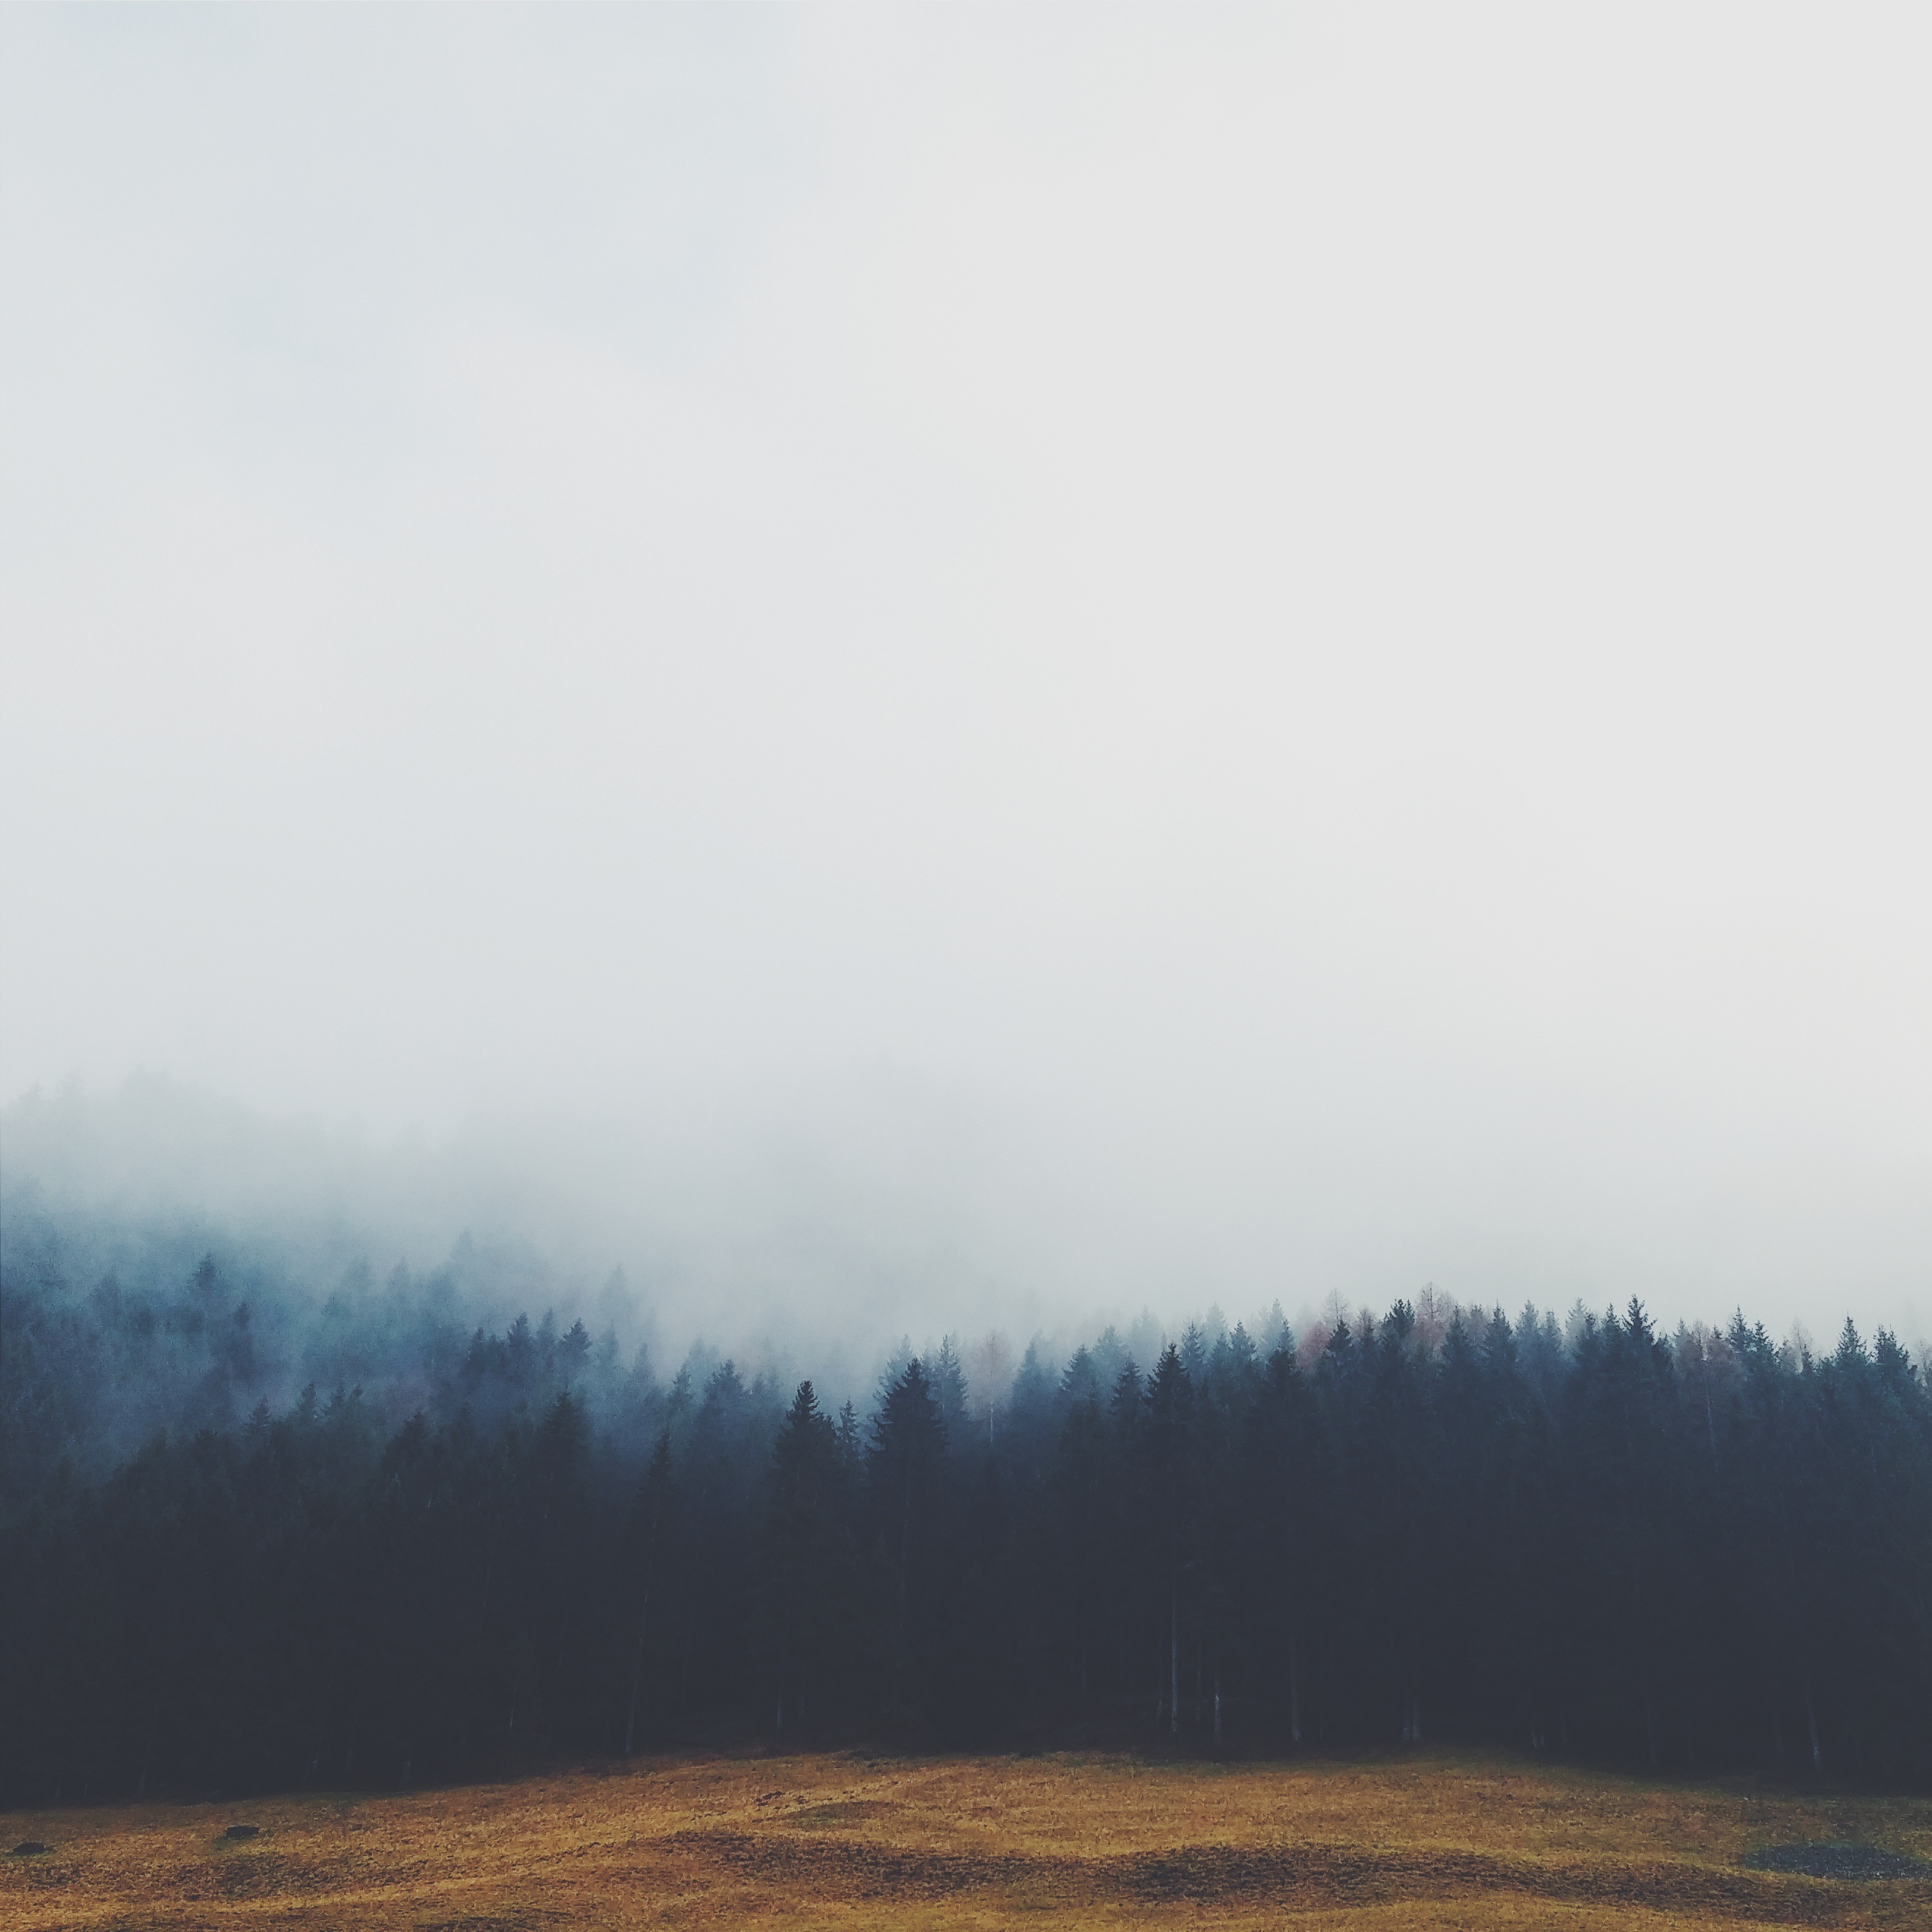
landscape, tree, nature, forest, horizon, mountain, cloud, sky, fog, sunrise, mist, field, prairie, sunlight, morning, hill, wind, dawn, dusk, evening, weather, haze, plain, grassland, misty, habitat, rural area, natural environment, atmospheric phenomenon, atmosphere of earth